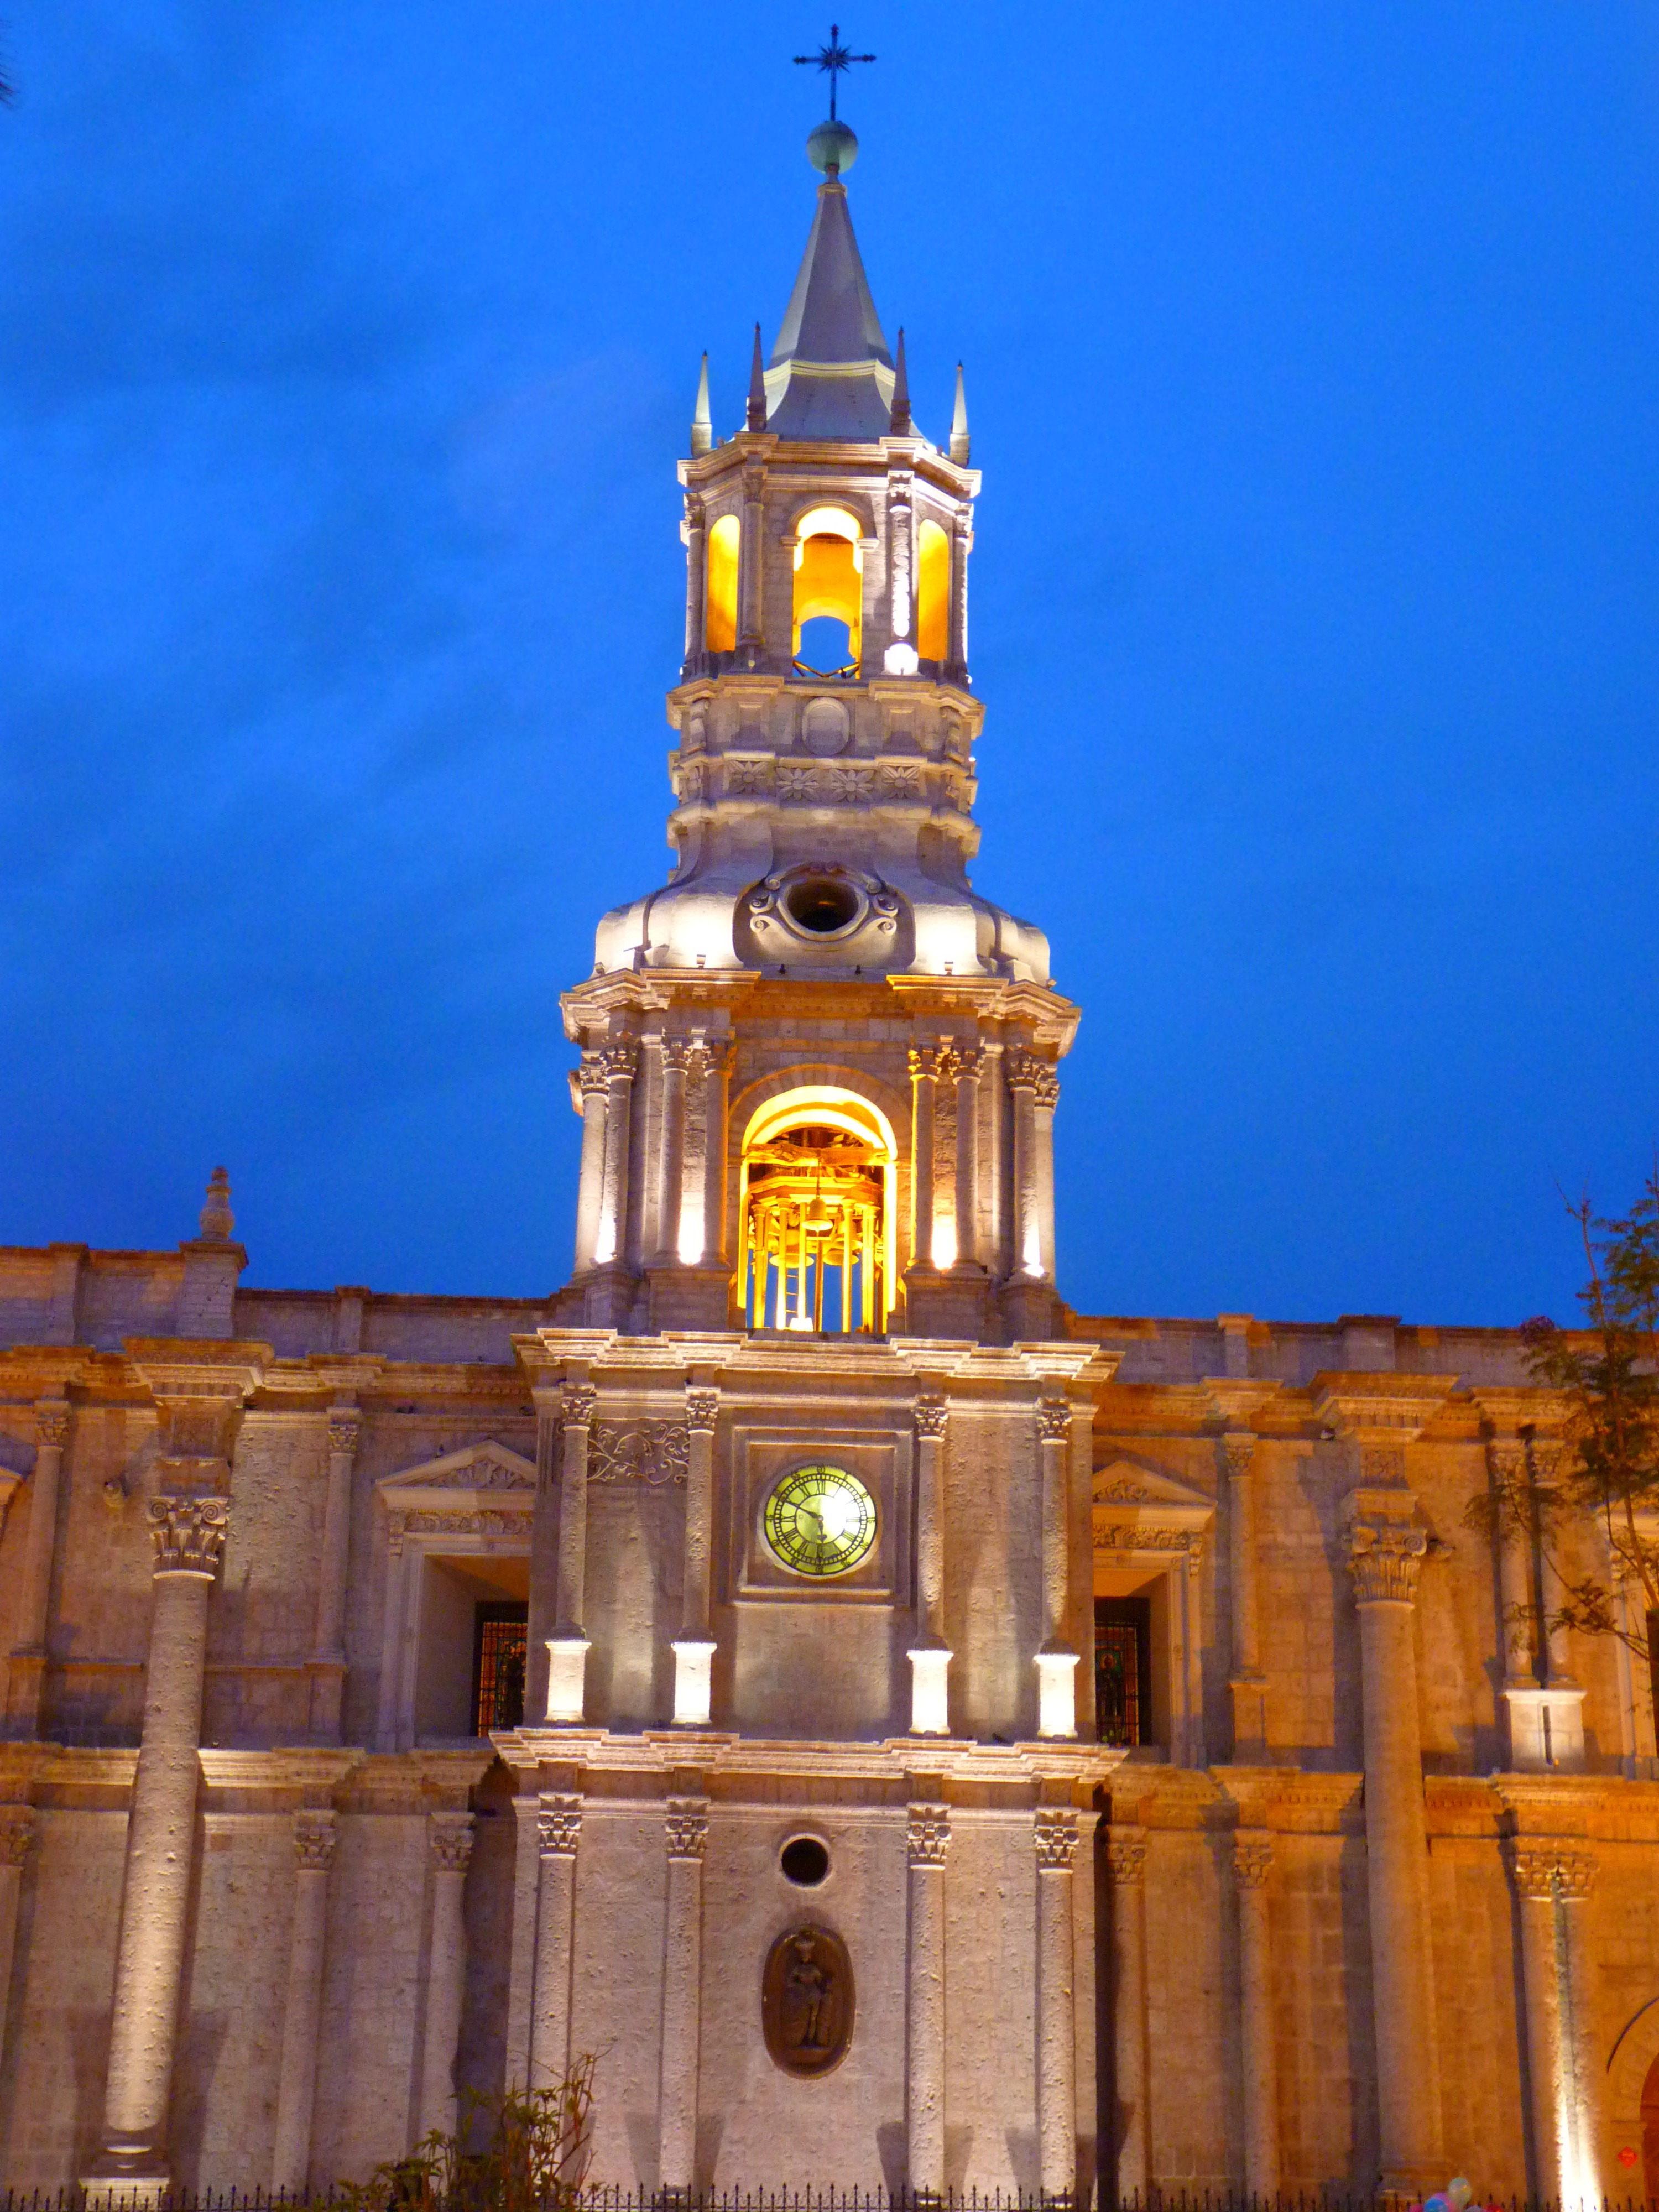
architecture, building, tower, landmark, facade, church, cathedral, place of worship, clock tower, peru, bell tower, basilica, arequipa